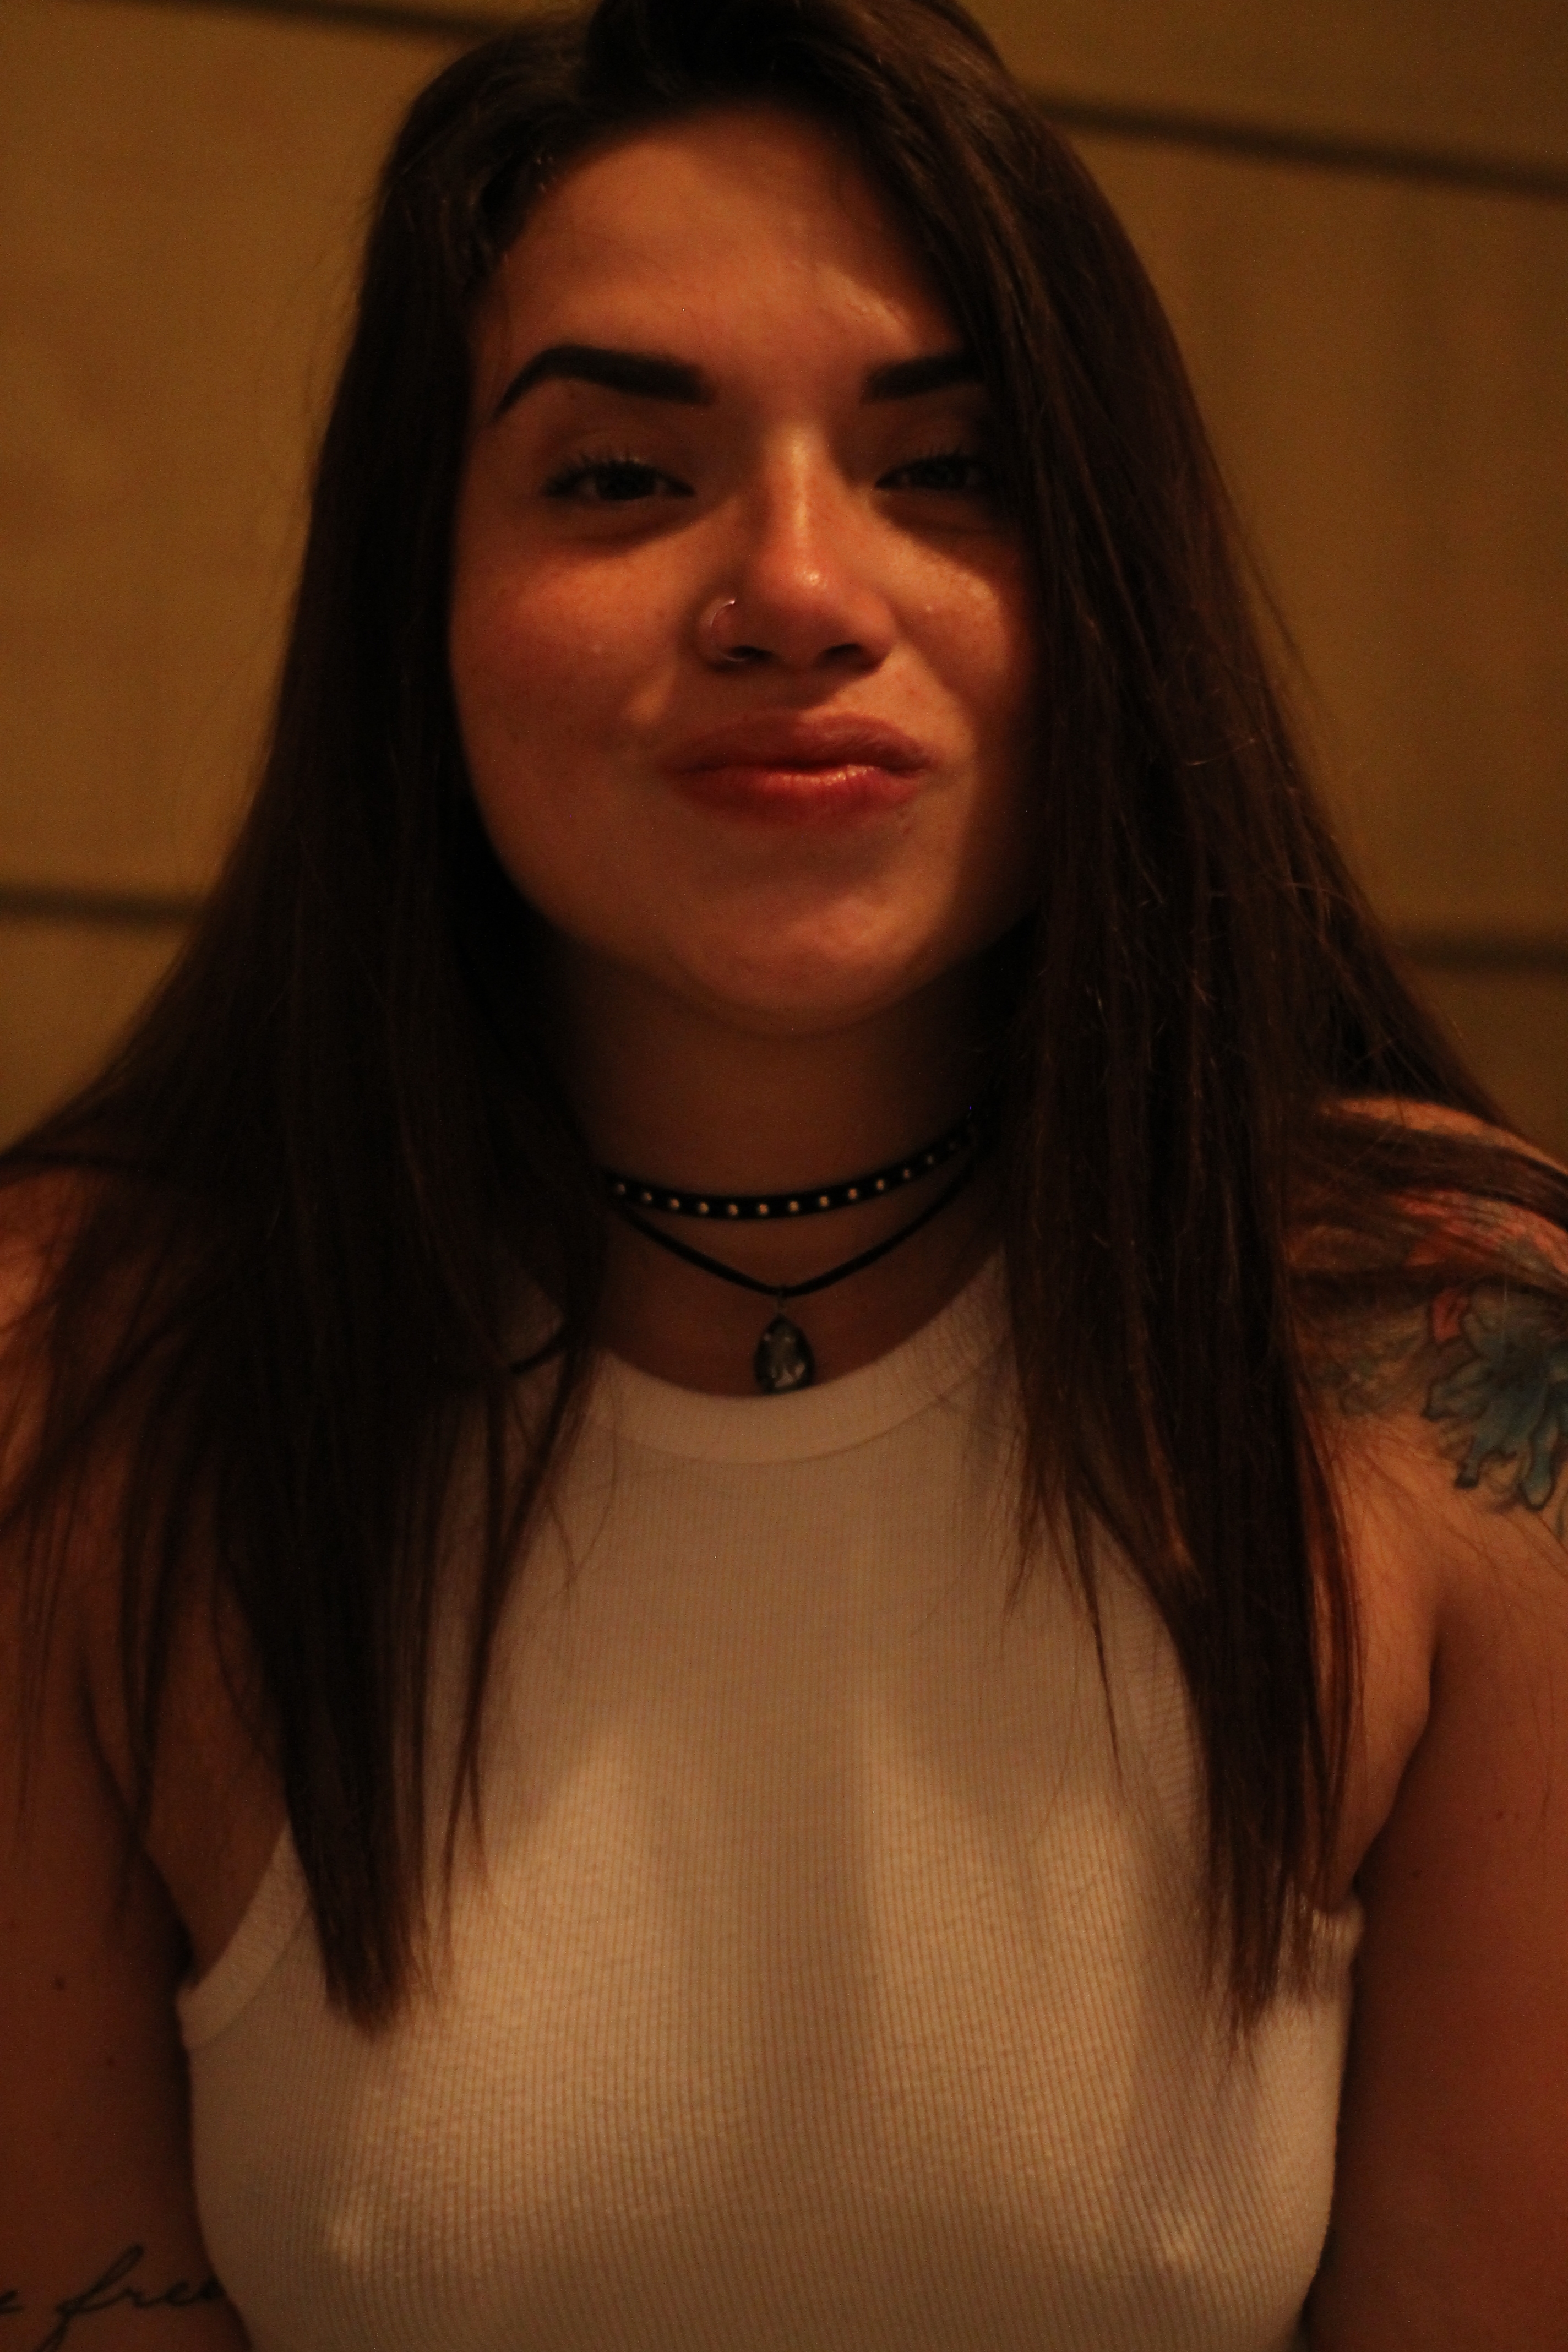
nipples, hot, hair, face, shoulder, chin, eyebrow, hairstyle, neck, lip, beauty, lady, long hair, cheek, chest, forehead, black hair, brown hair, mouth, smile, trunk, jaw, portrait, layered hair